James Varick

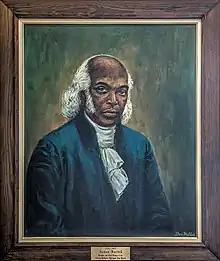
Painting of Varick on display at the World Methodist Museum, Lake Junaluska, NC

James Varick was born near Newburgh, New York, on January 10, 1750. His mother was possibly a slave of the Varicks, or Van Varicks. His father, Richard Varick, was born in Hackensack, New Jersey, where he was baptized in the Dutch Church. The family lived in New York City while James Varick was young, where he acquired an elementary education in New York schools. For many years, he worked as a shoemaker and later as a tobacco cutter to support himself and his family, because the church with which he was associated did not pay its preachers. About 1790, he married Aurelia Jones. The couple had four sons and three daughters.